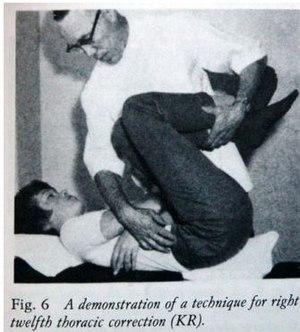
Thérapie Manuelle Jones Strain-Counterstrain
Lawrence H. Jones, né en 1912 et mort en 1996, est un ostéopathe américain.